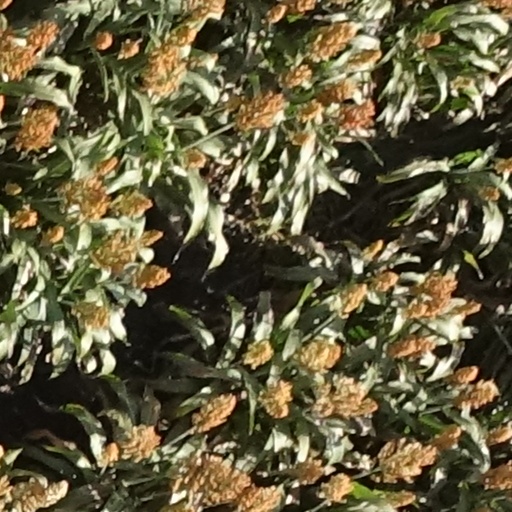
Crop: sorghum